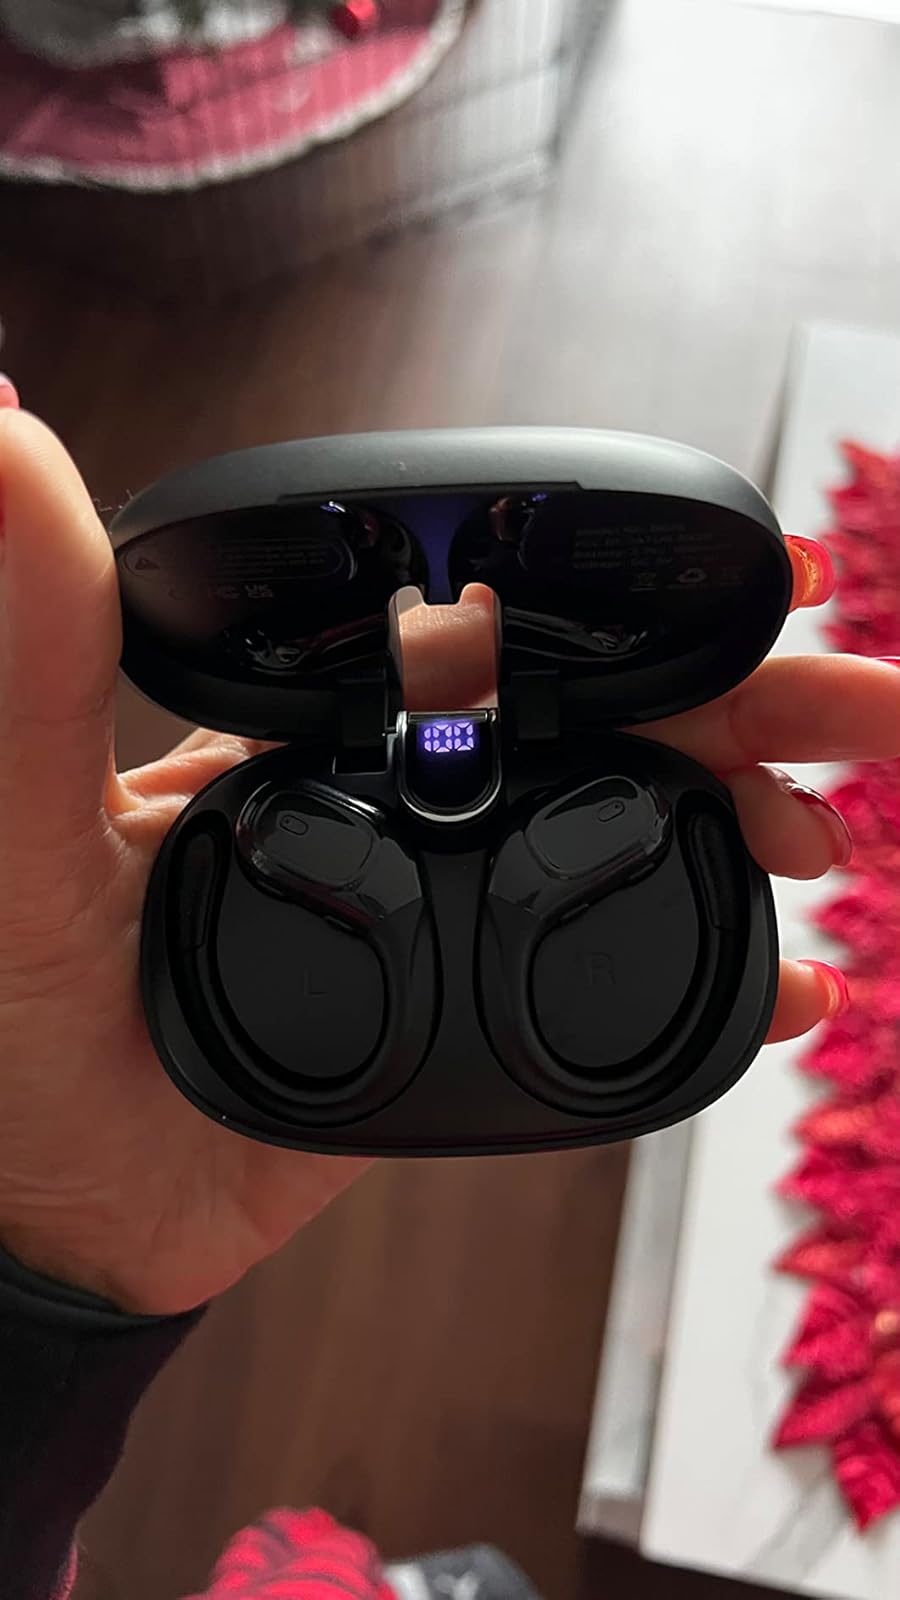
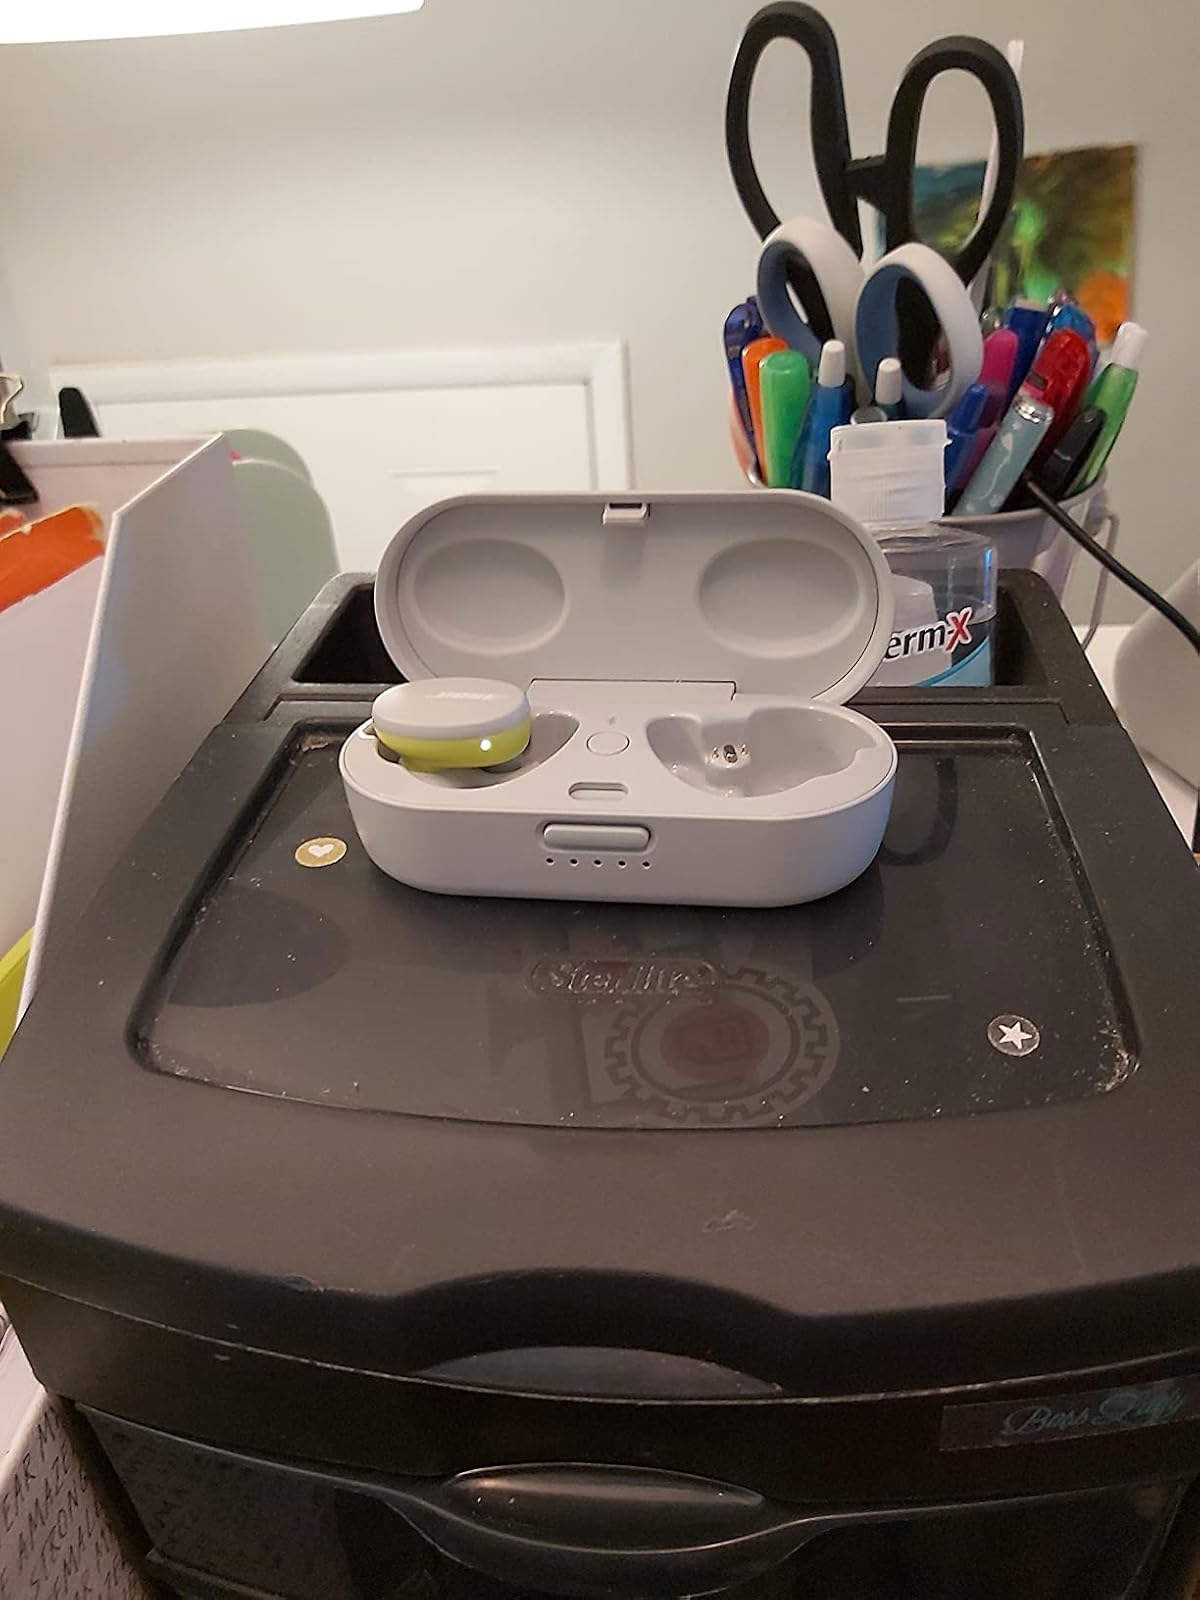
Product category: earbuds
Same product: no